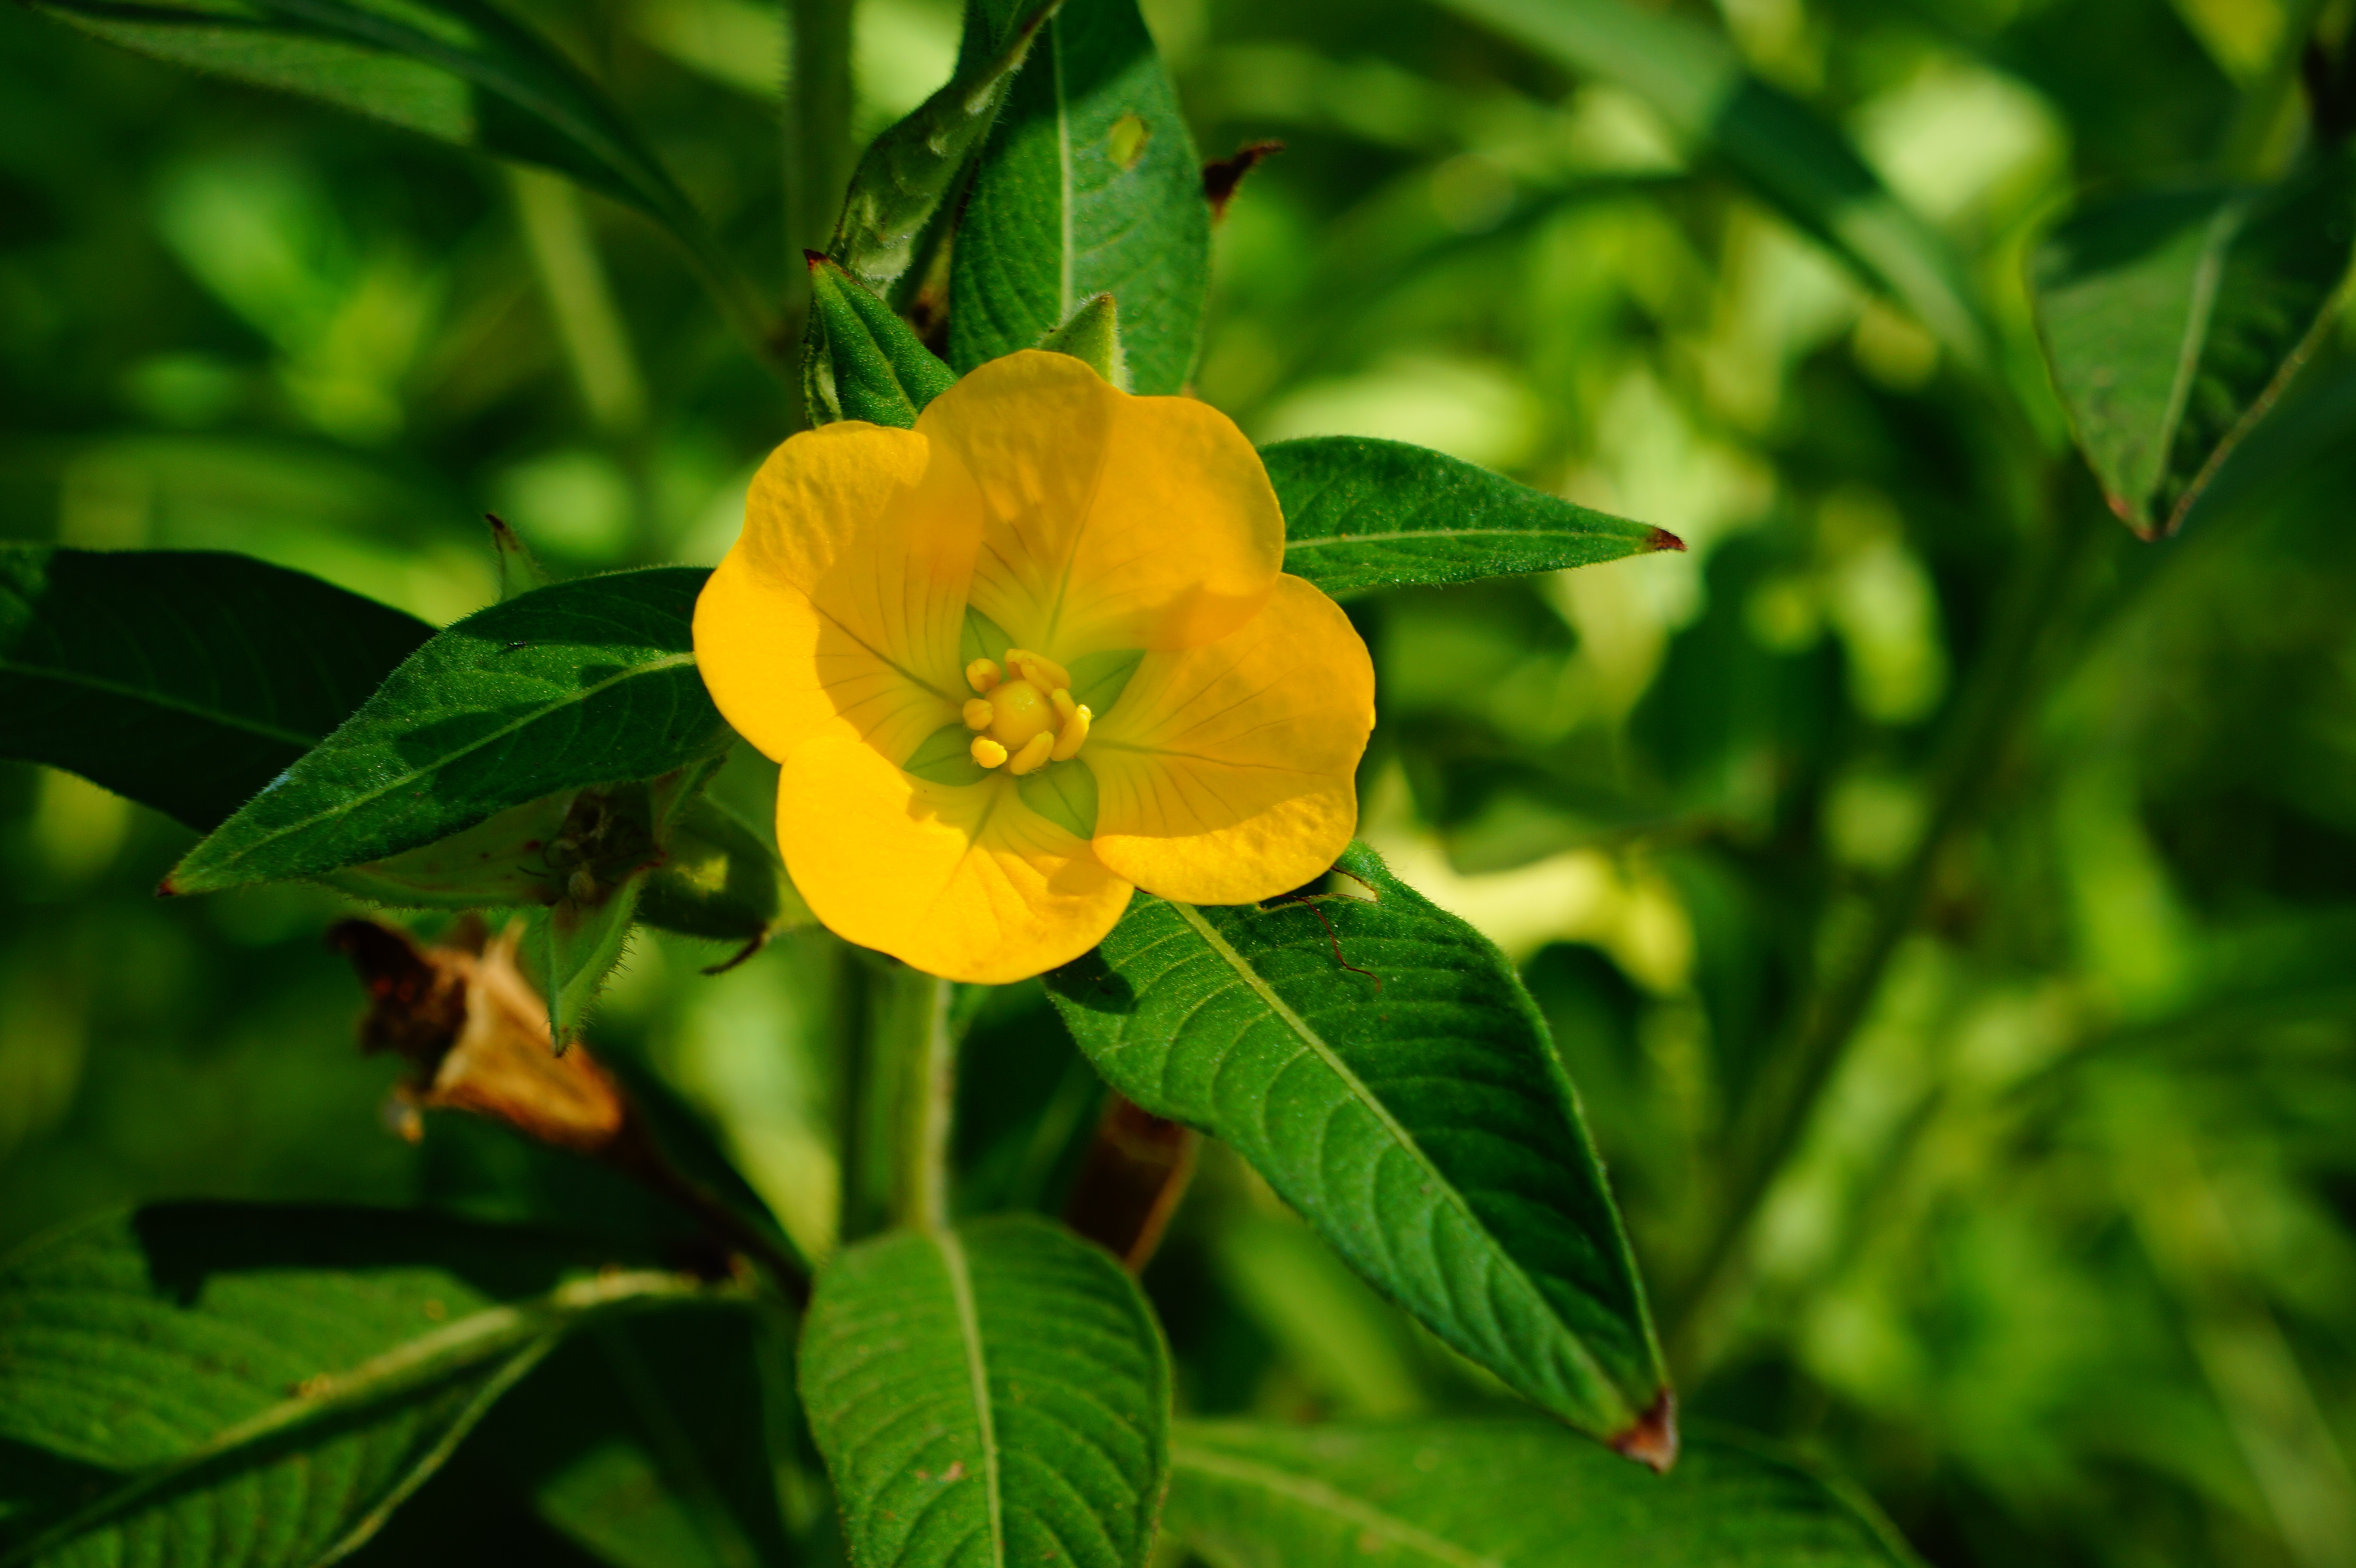
nature, plant, stem, leaf, flower, tulip, food, green, produce, botany, yellow, garden, flora, root, wildflower, flowers, leaves, macro photography, el salvador, flowering plant, land plant, four o clock flower